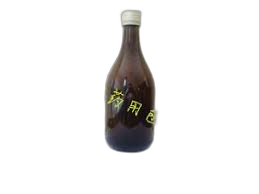
Waste category: glass